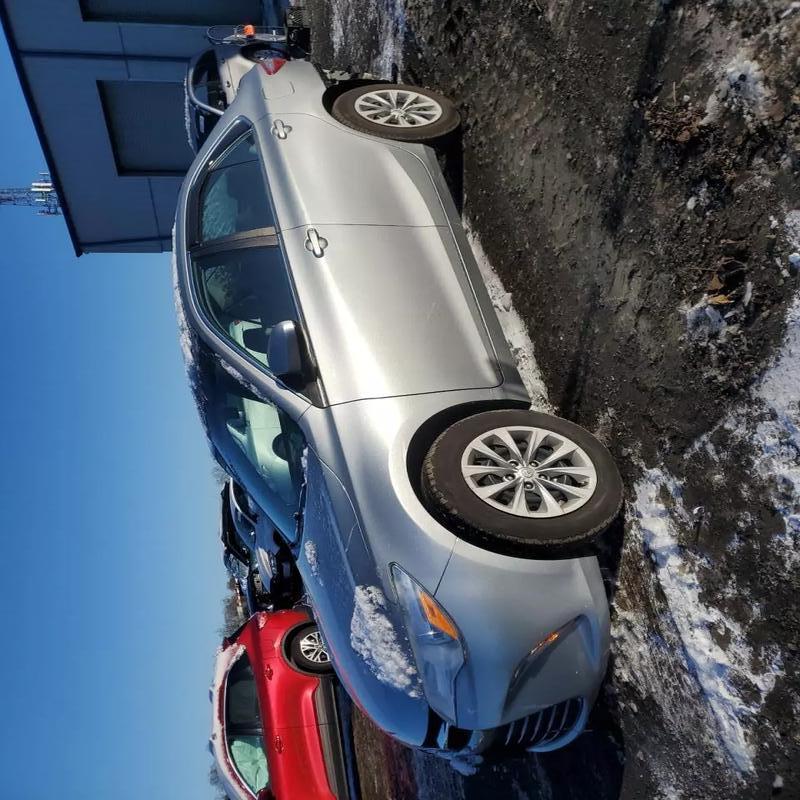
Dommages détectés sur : pare-choc arrière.
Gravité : majeur